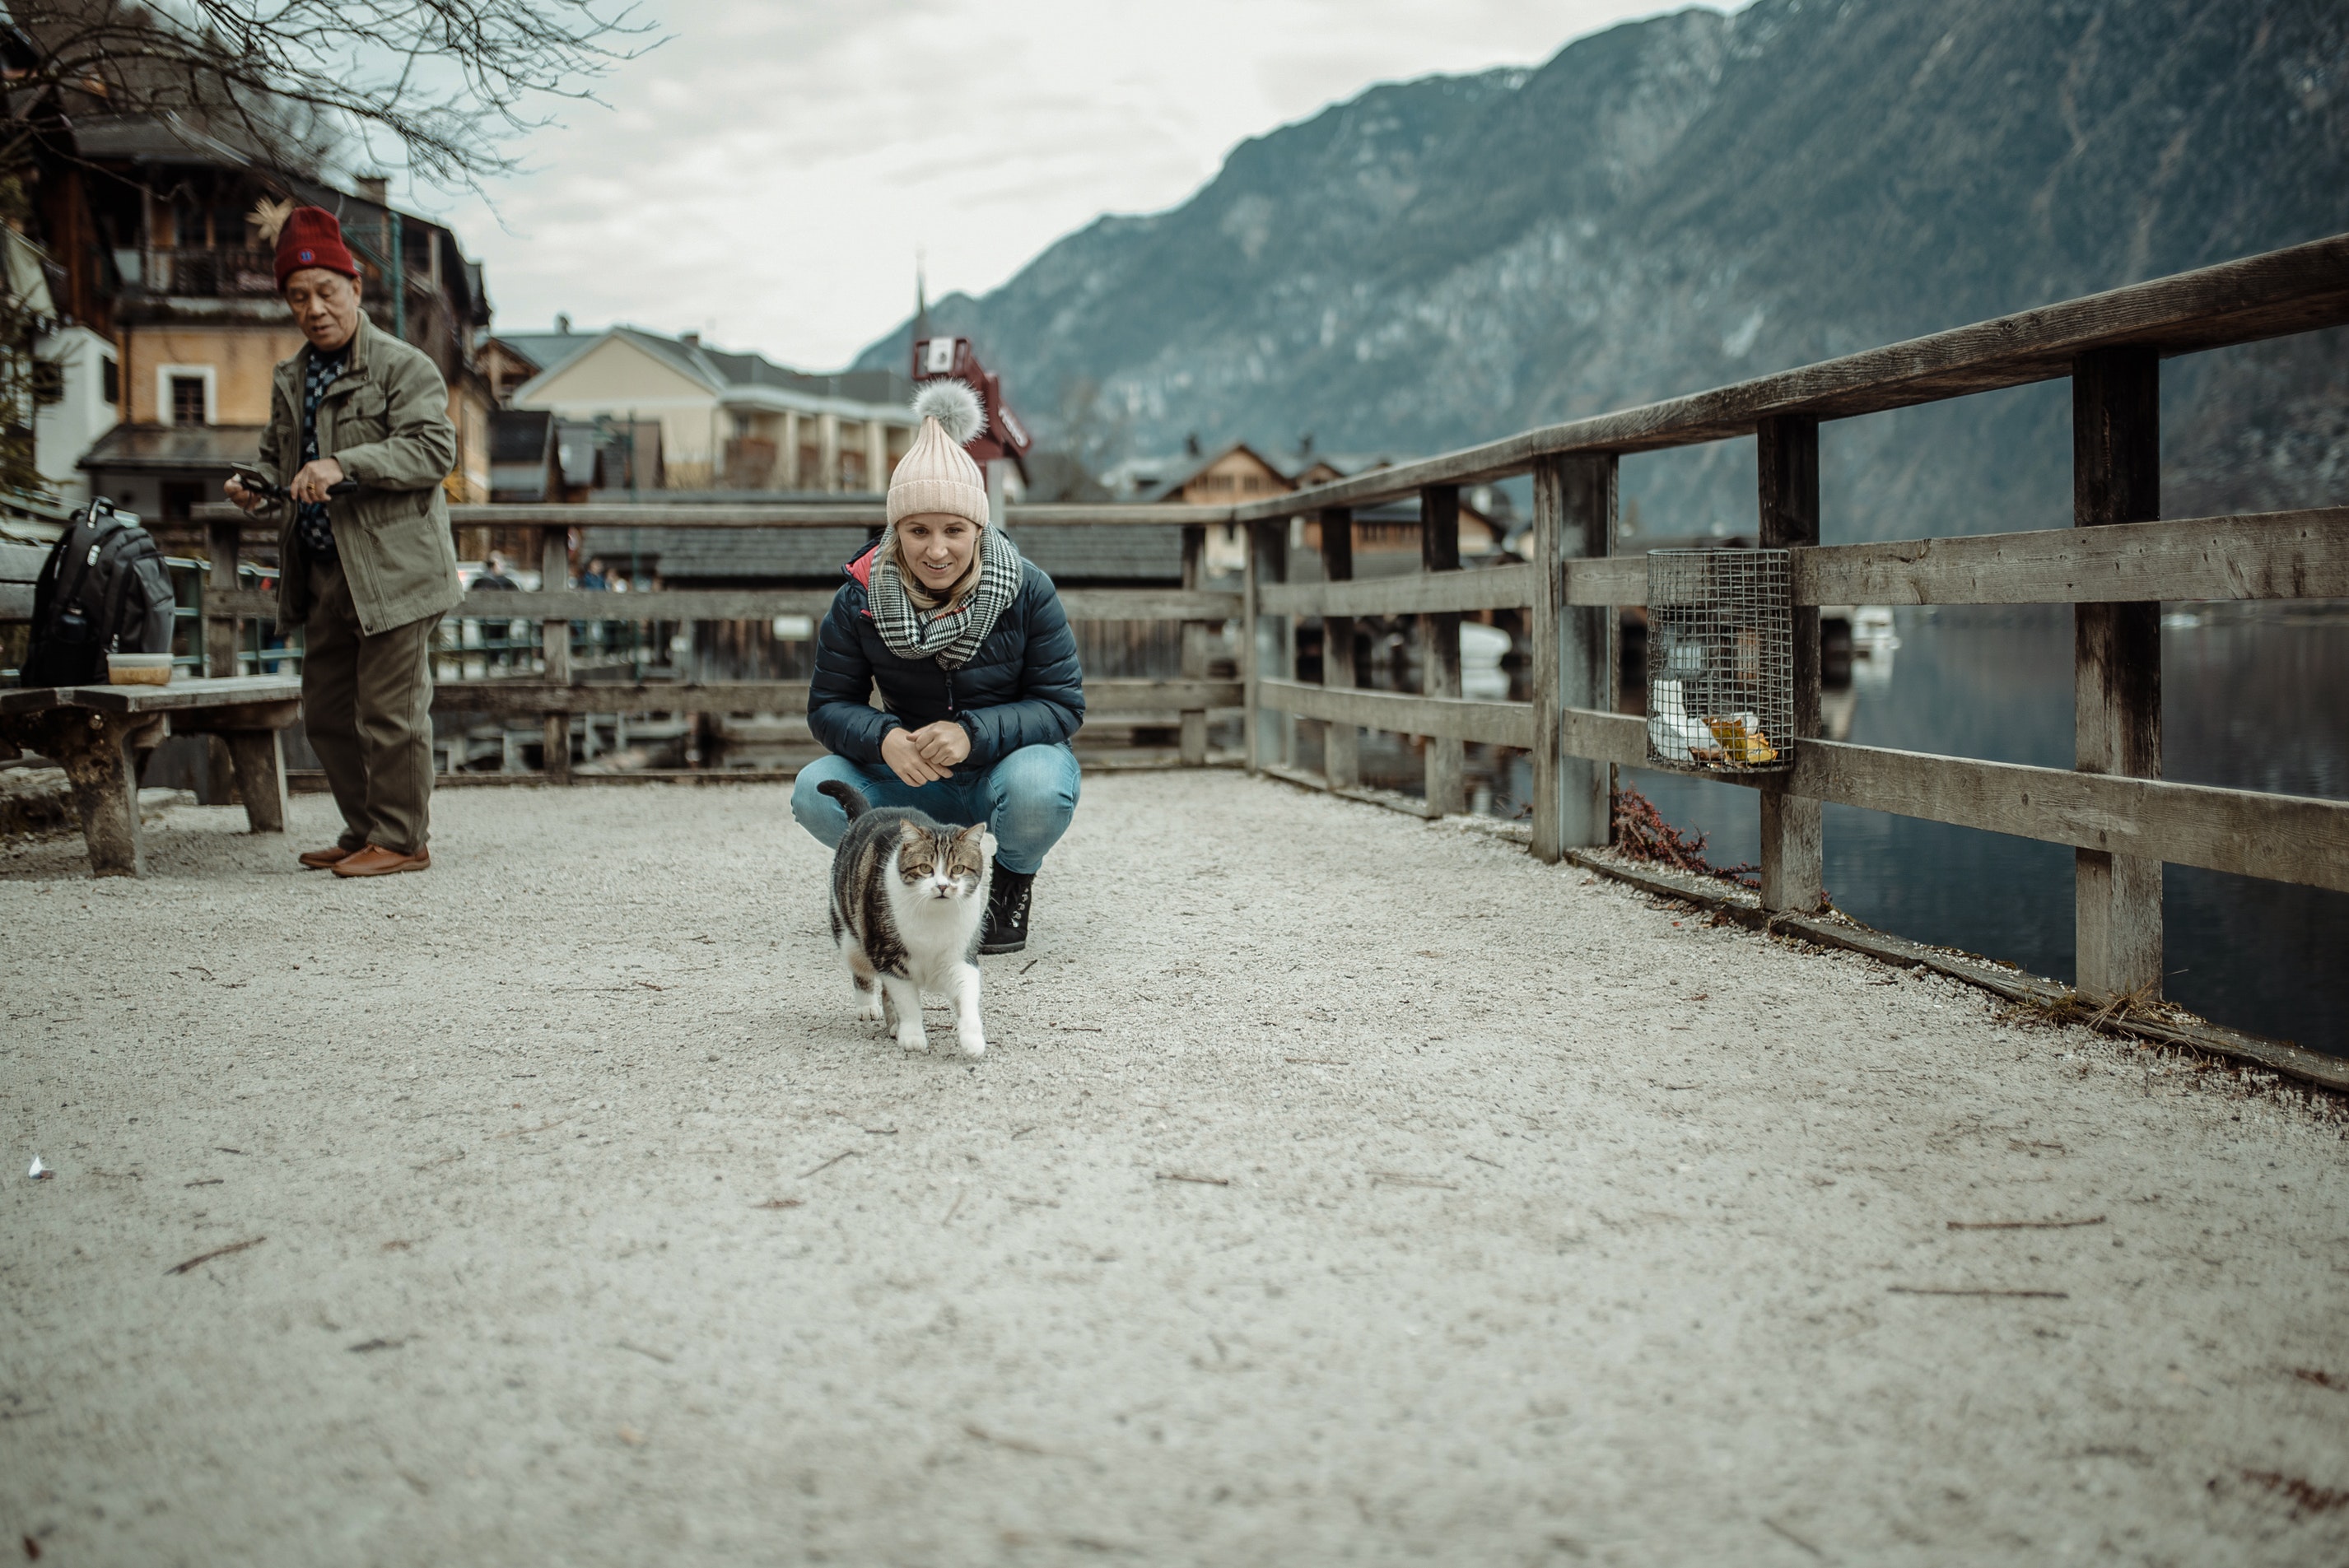
tourism, canidae, street, adventure, vacation, recreation, mountain, road, travel, walking, village, working animal, pack animal